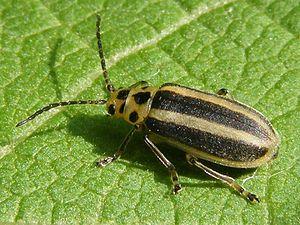
Trirhabda virgata (Chrysomèle rayée de la verge d'or)
La chrysomèle rayée de la verge d'or, est une espèce d'insectes coléoptères de la famille des Chrysomelidae largement répandu en Amérique du Nord, un petit insecte phytophage qui vit dans les champs, les prés et autres endroits ensoleillés. Il peut atteindre de 6 à 12 mm de long.